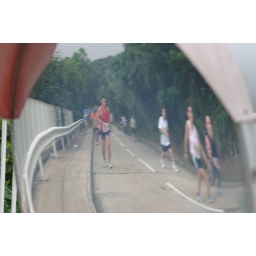
Runners in the road to Golfclub house